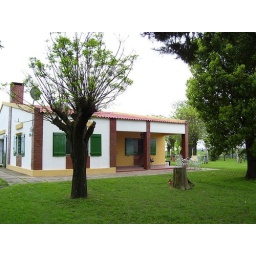
Un dia nublado en el campo, vista de la sencilla casa.Simple countryside house in the field on cloudy day